Poems (Christie collection)

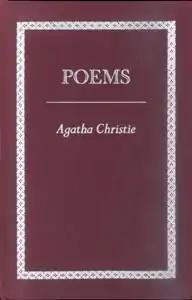
First edition cover (Book was issued without an illustrated dustjacket, but with a glassine wrapper)

Poems is the second of two collections of poetry by crime writer Agatha Christie, the first being "The Road of Dreams" in January 1925. It was published in October 1973 at the same time as the novel "Postern of Fate", the final work she ever wrote.